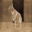
Label: kangaroo